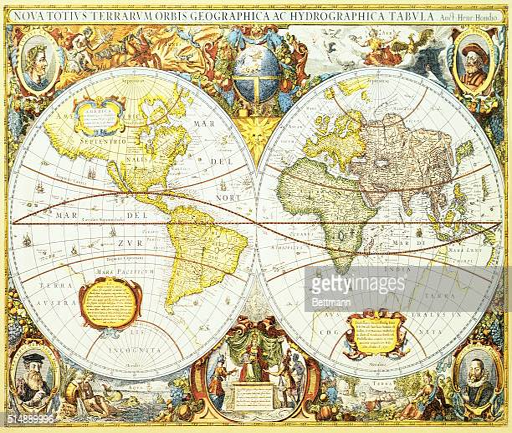
map of the world from person